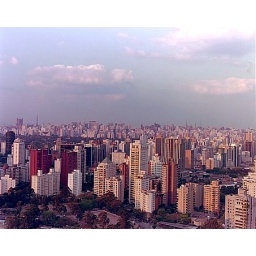
From the 33th floor (no elevator). 67 negative scanned in a shoe box.